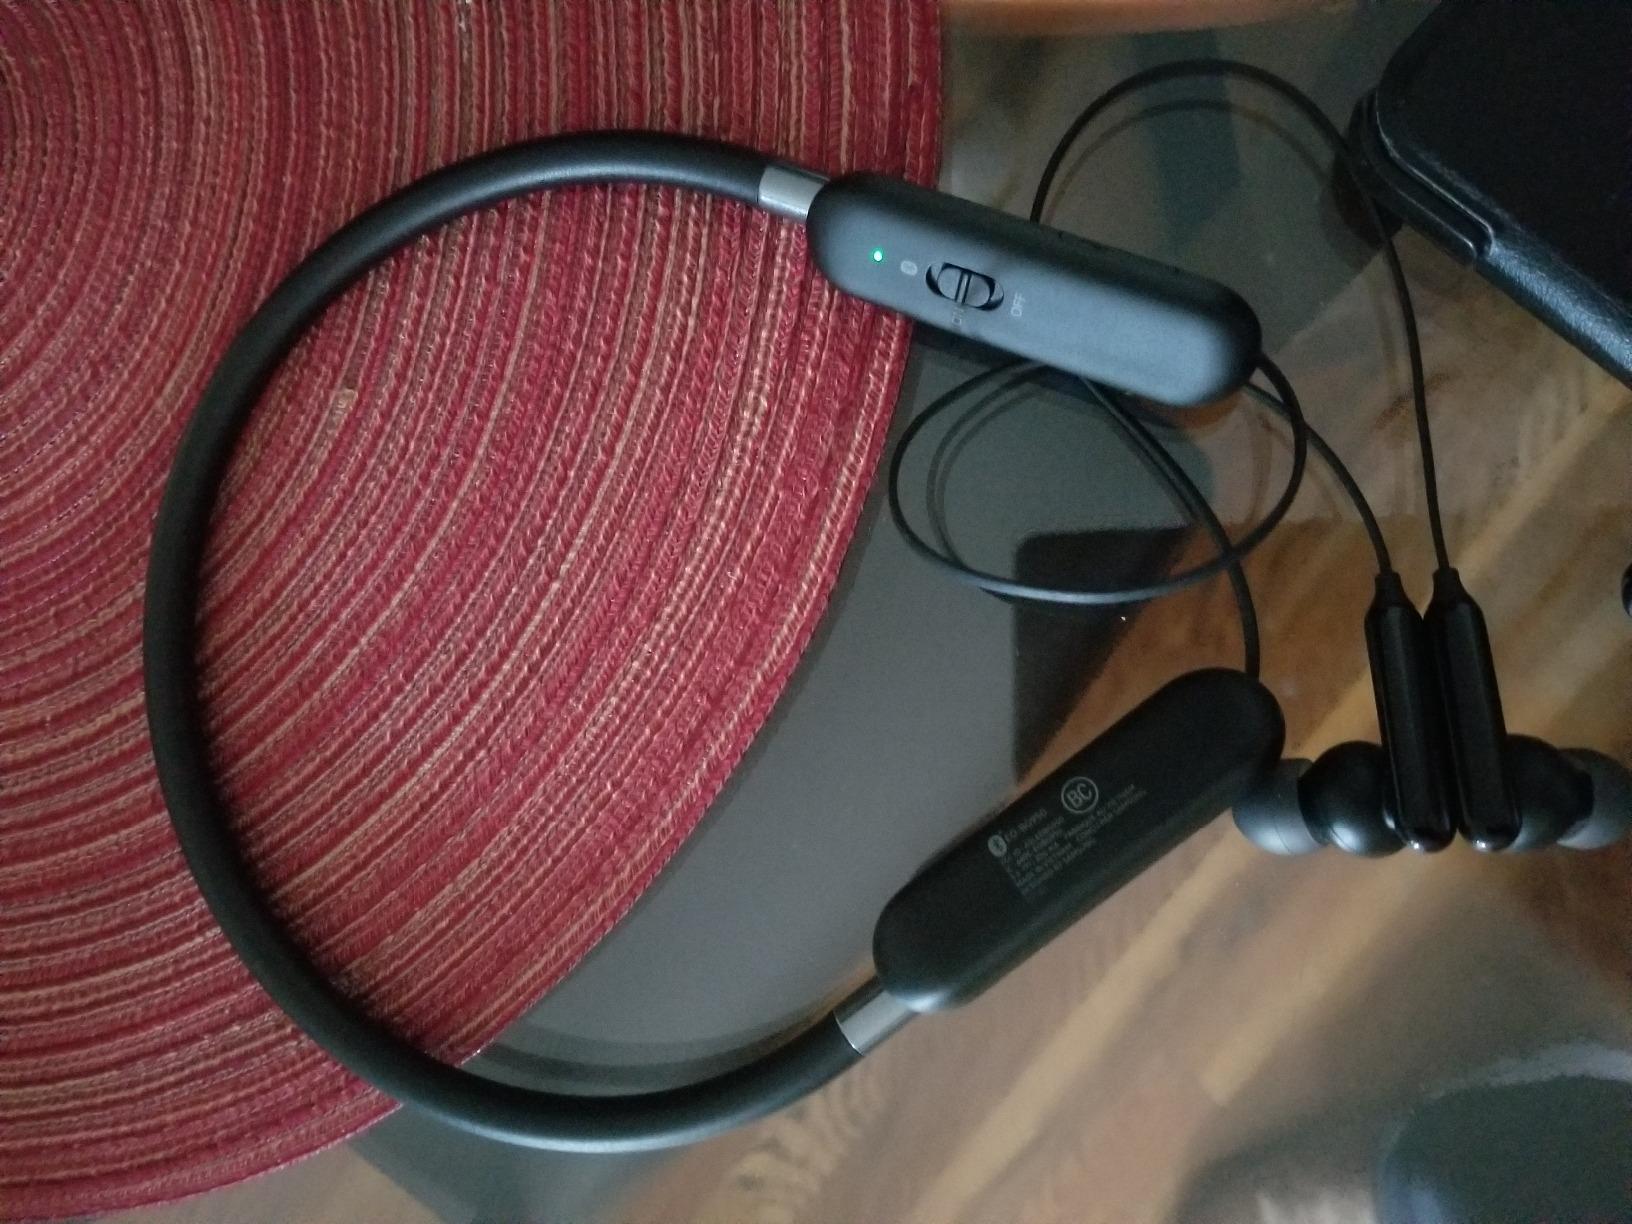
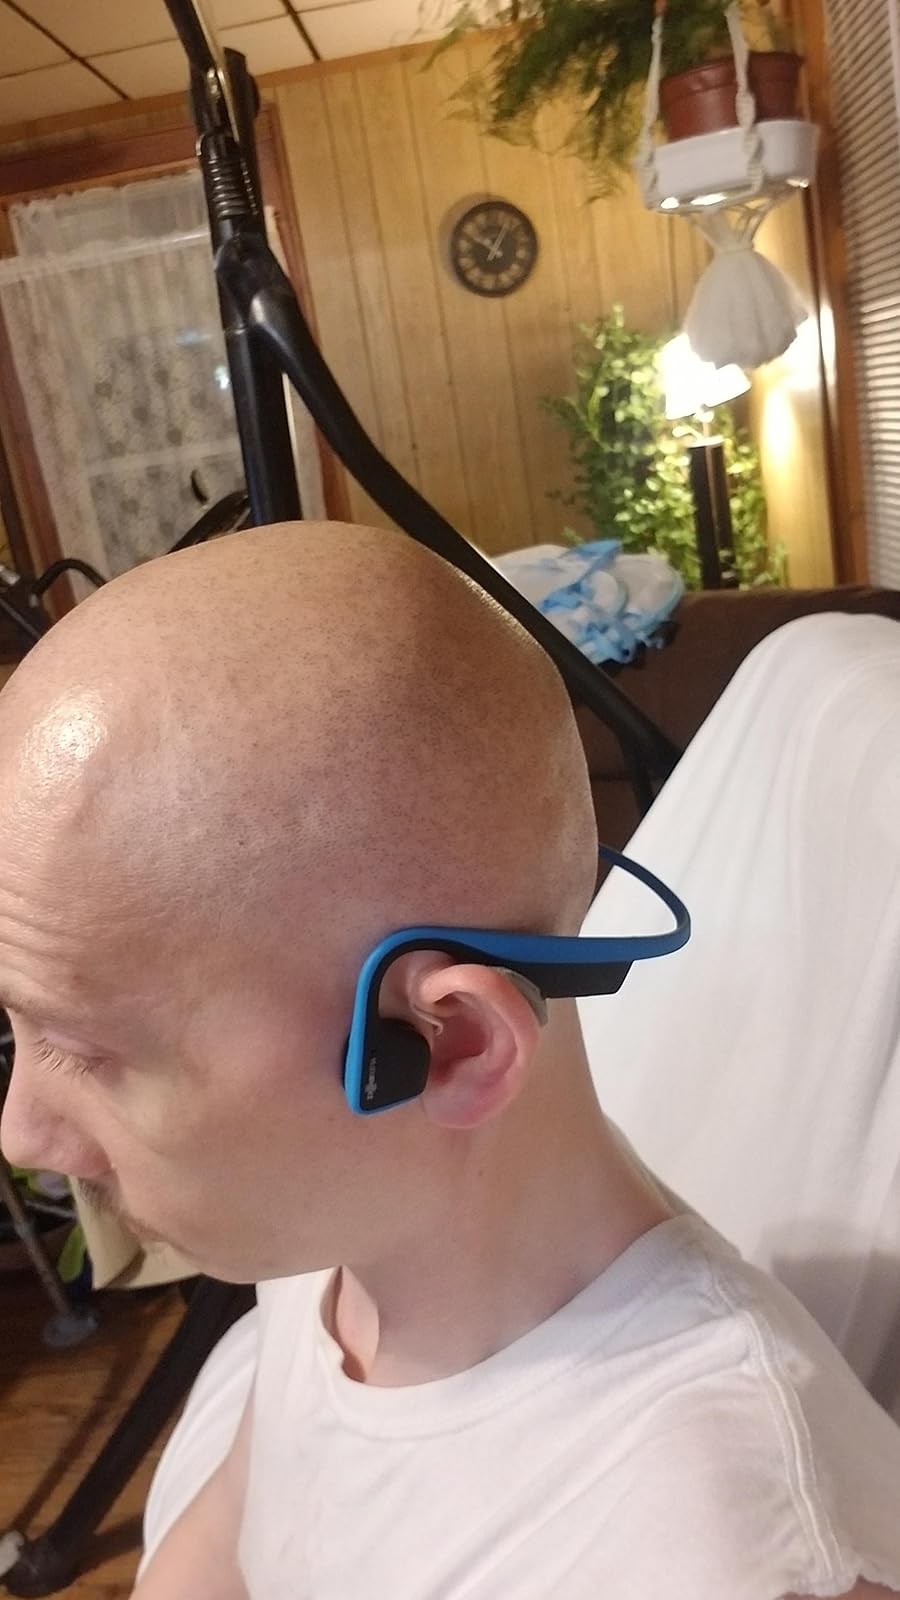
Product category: headphones
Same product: no